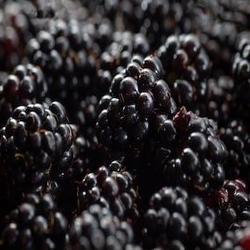
Label: Blackberry